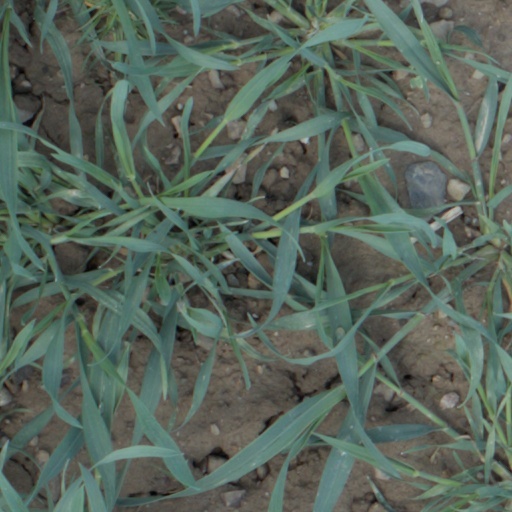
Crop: wheat